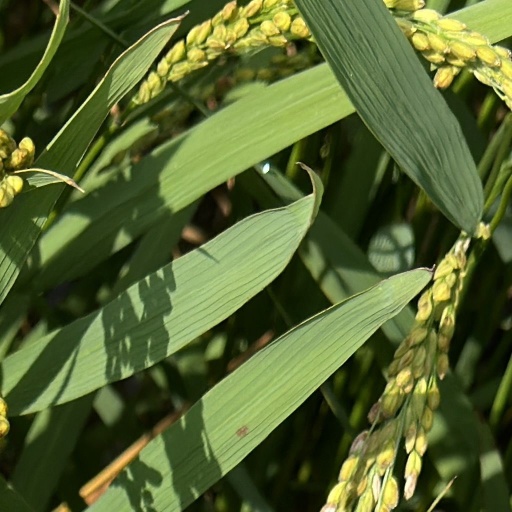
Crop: rice